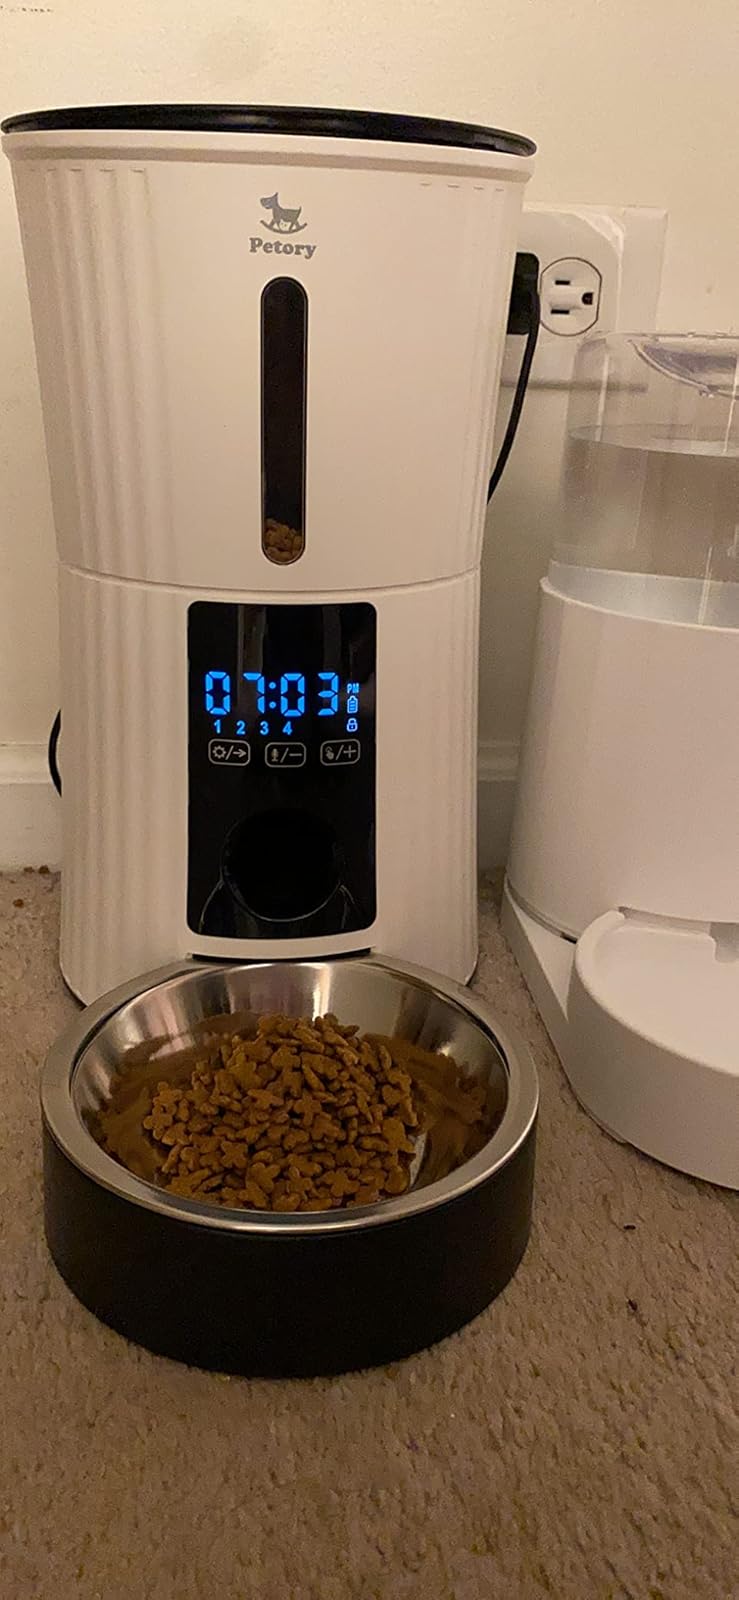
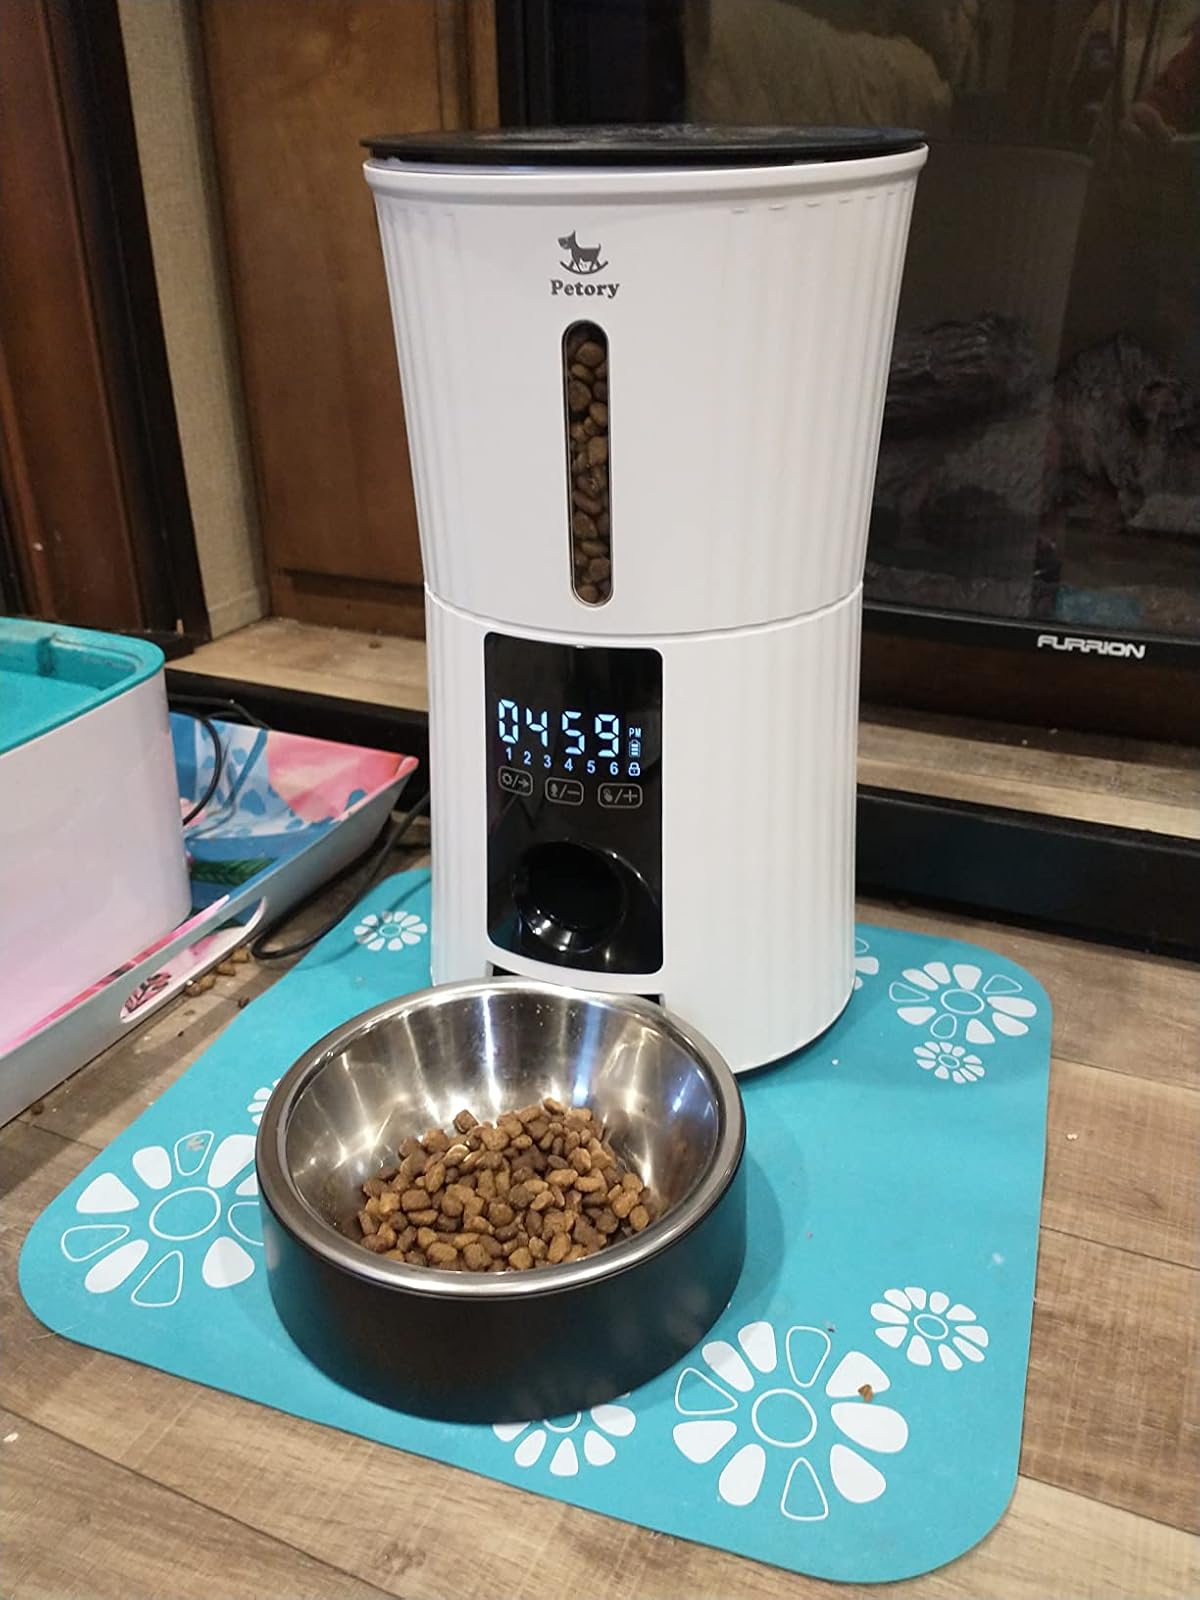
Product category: items_feeder
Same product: yes